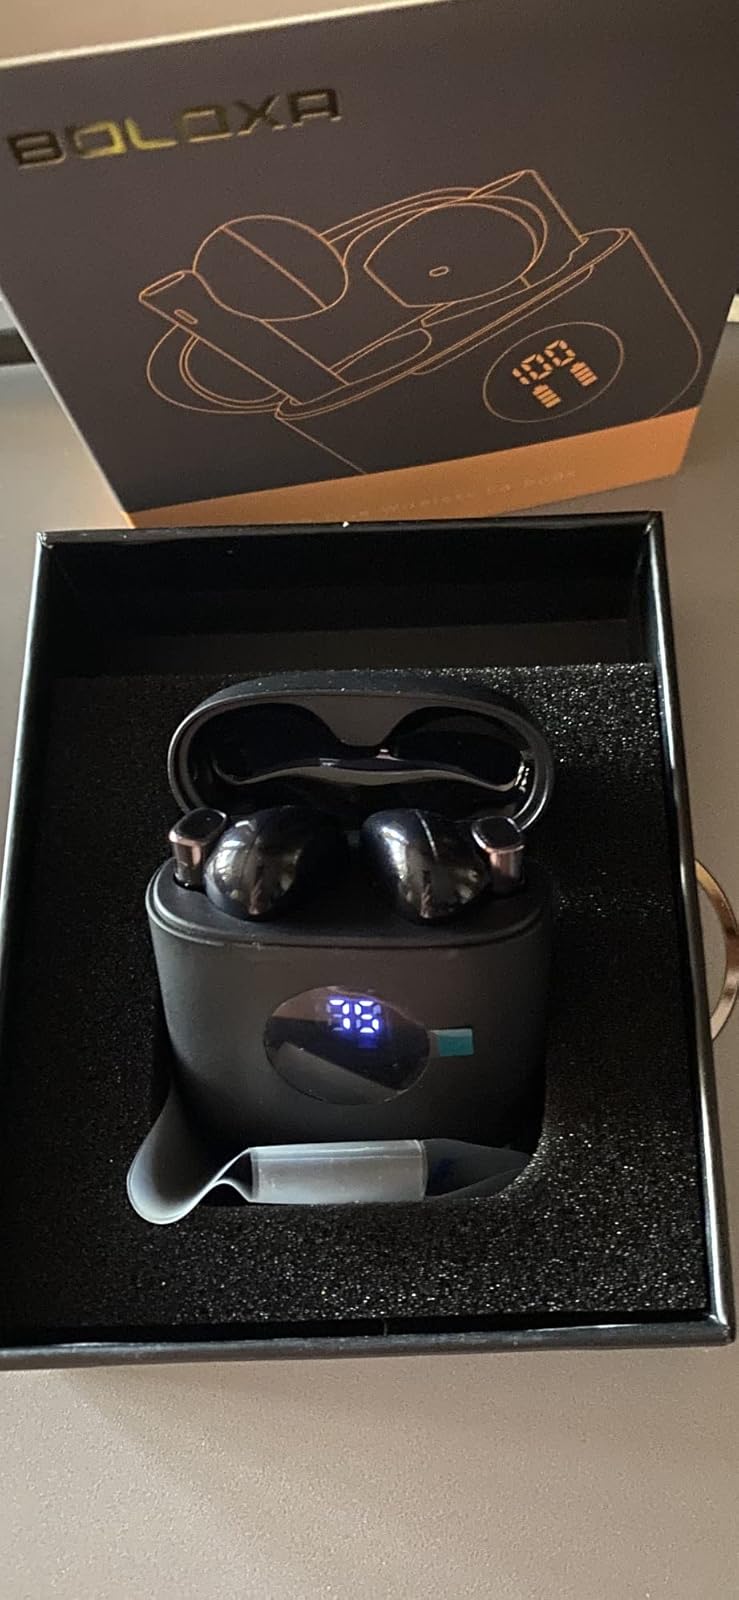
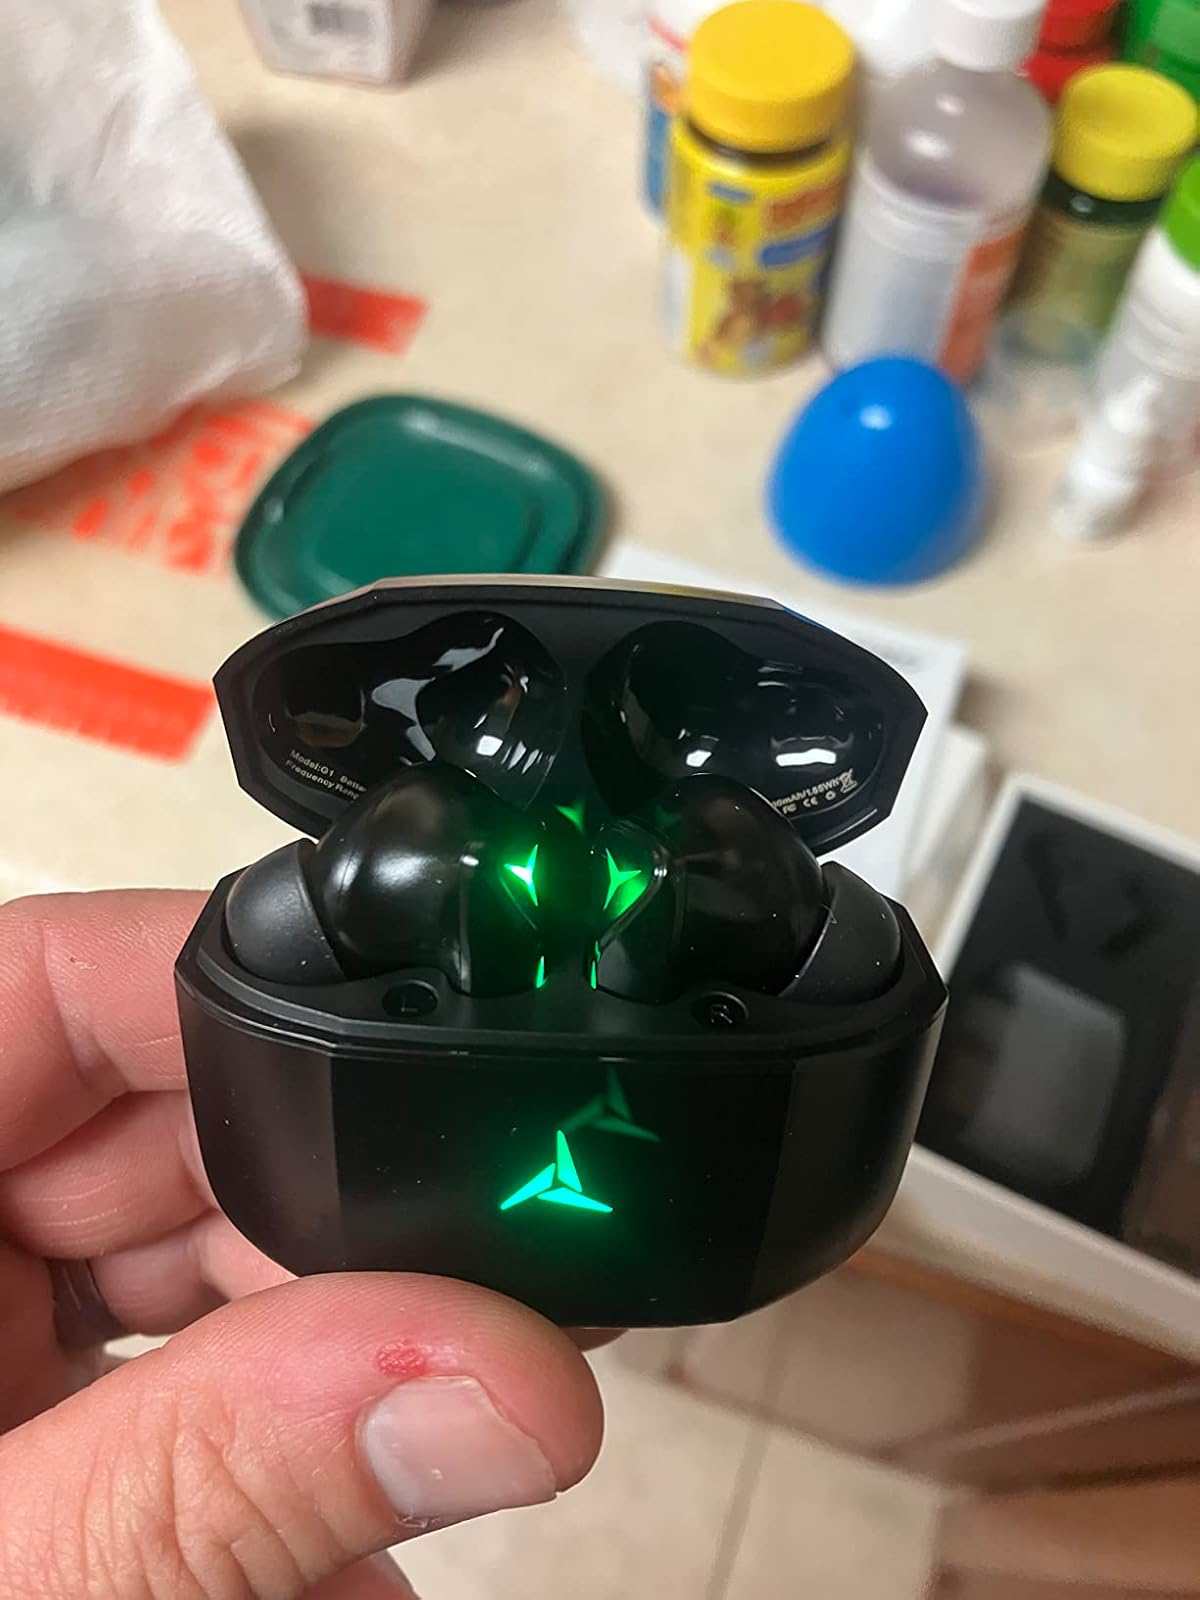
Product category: earbuds
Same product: no